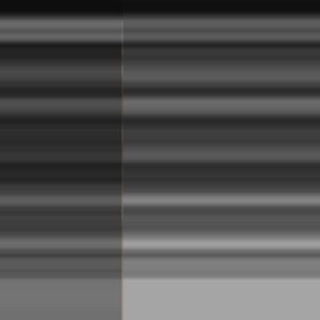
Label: sugarcane_bacterial_blight